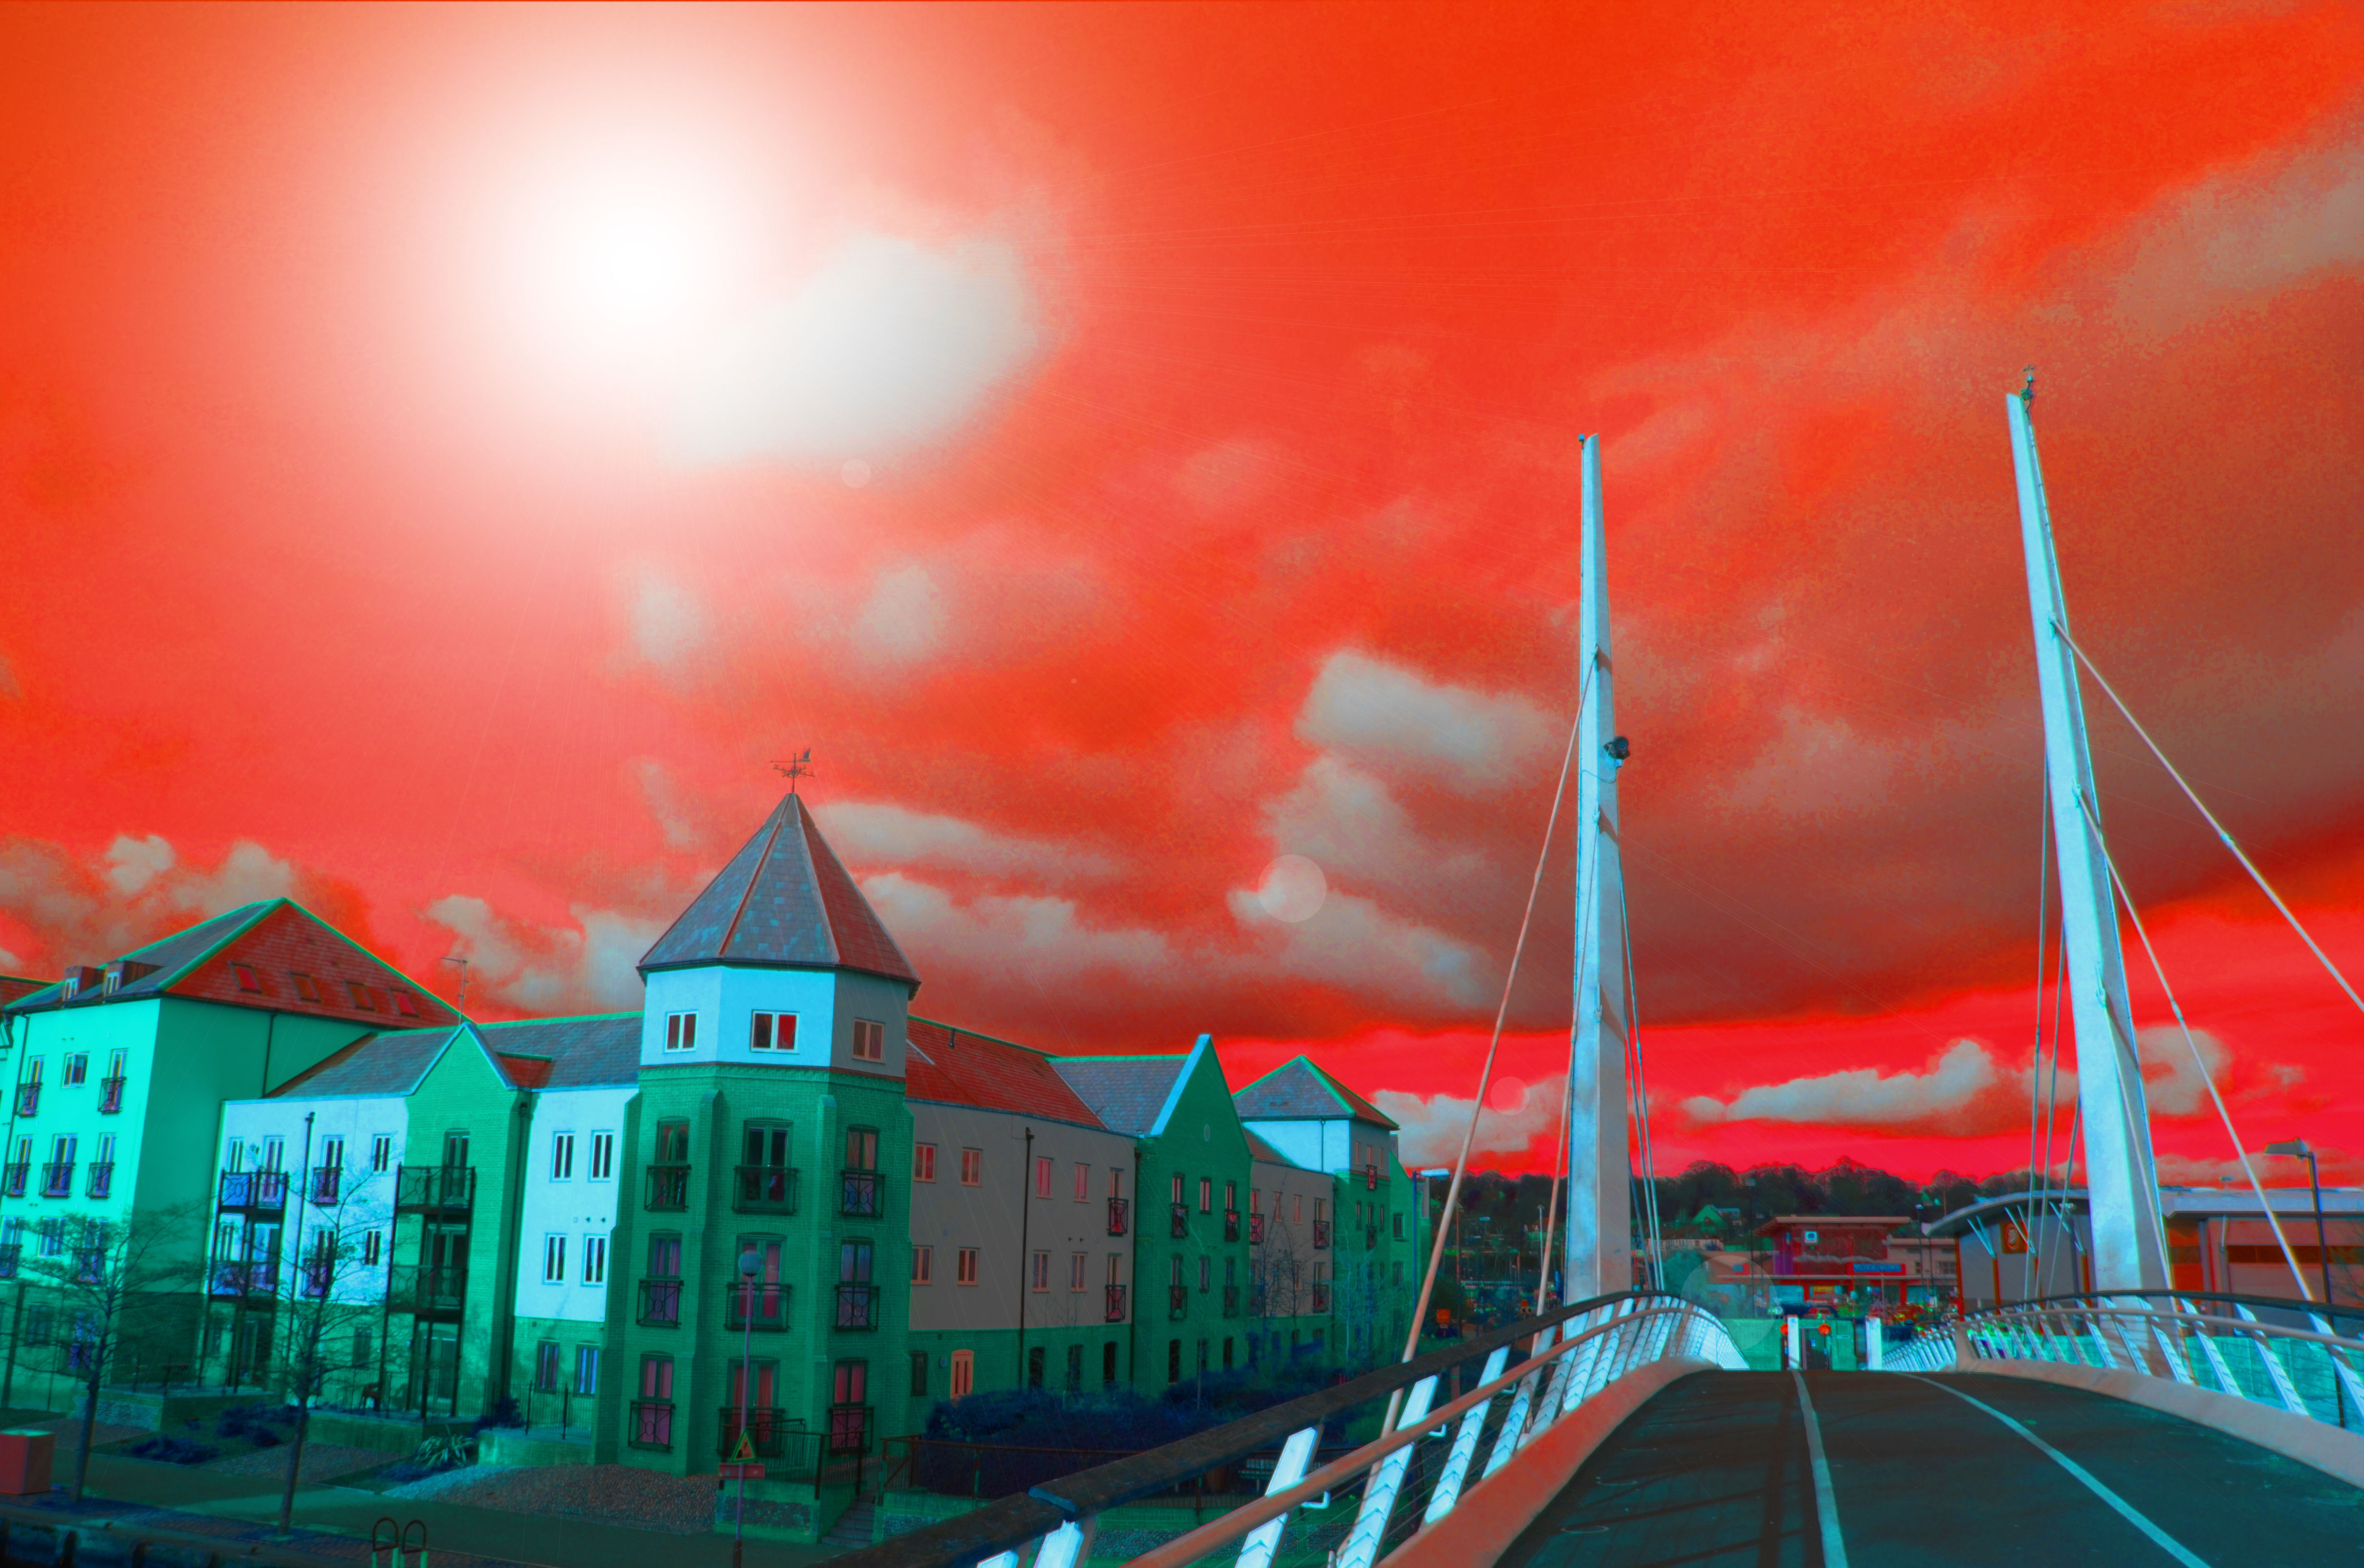
sky, bridge, skyline, cityscape, evening, red, color, nikon, stadium, sad, free, novi, d7000, riverside, norfolk, norwich, corel, paintshop, x2, frienship, computer wallpaper